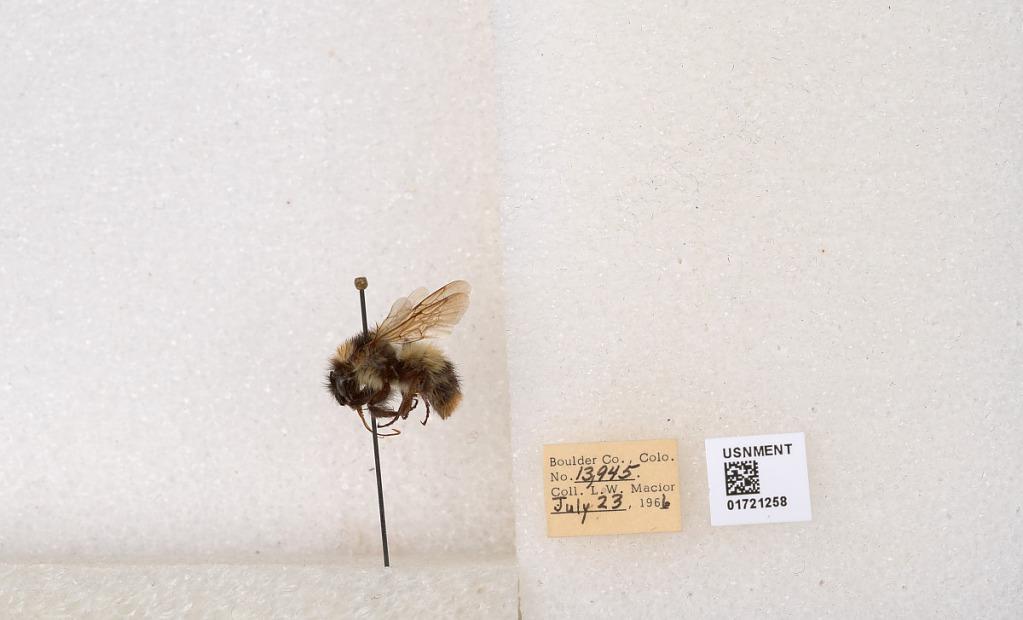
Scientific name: Bombus kirbyellus
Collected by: L. Macior
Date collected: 1966-7-23
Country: United States
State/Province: Colorado
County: Boulder
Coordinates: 40.0925, -105.358